Bernardino Licinio

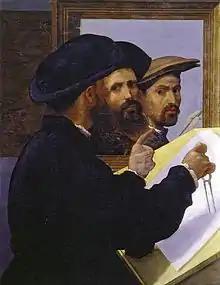
"Portrait of an architect" with a self-portrait of Bernardo Licinio in the background (ca. 1520-1530S), Martin von Wagner Museum

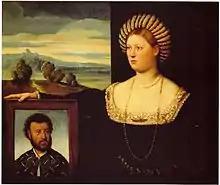
Bernardino Licinio. "A wife with her husband's portrait". c. 1500. Bergamo, Italy

Bernardino Licinio (c. 1489 in Poscante – 1565) was an Italian High Renaissance painter of Venice and Lombardy. He mainly painted portraits and religious canvases.